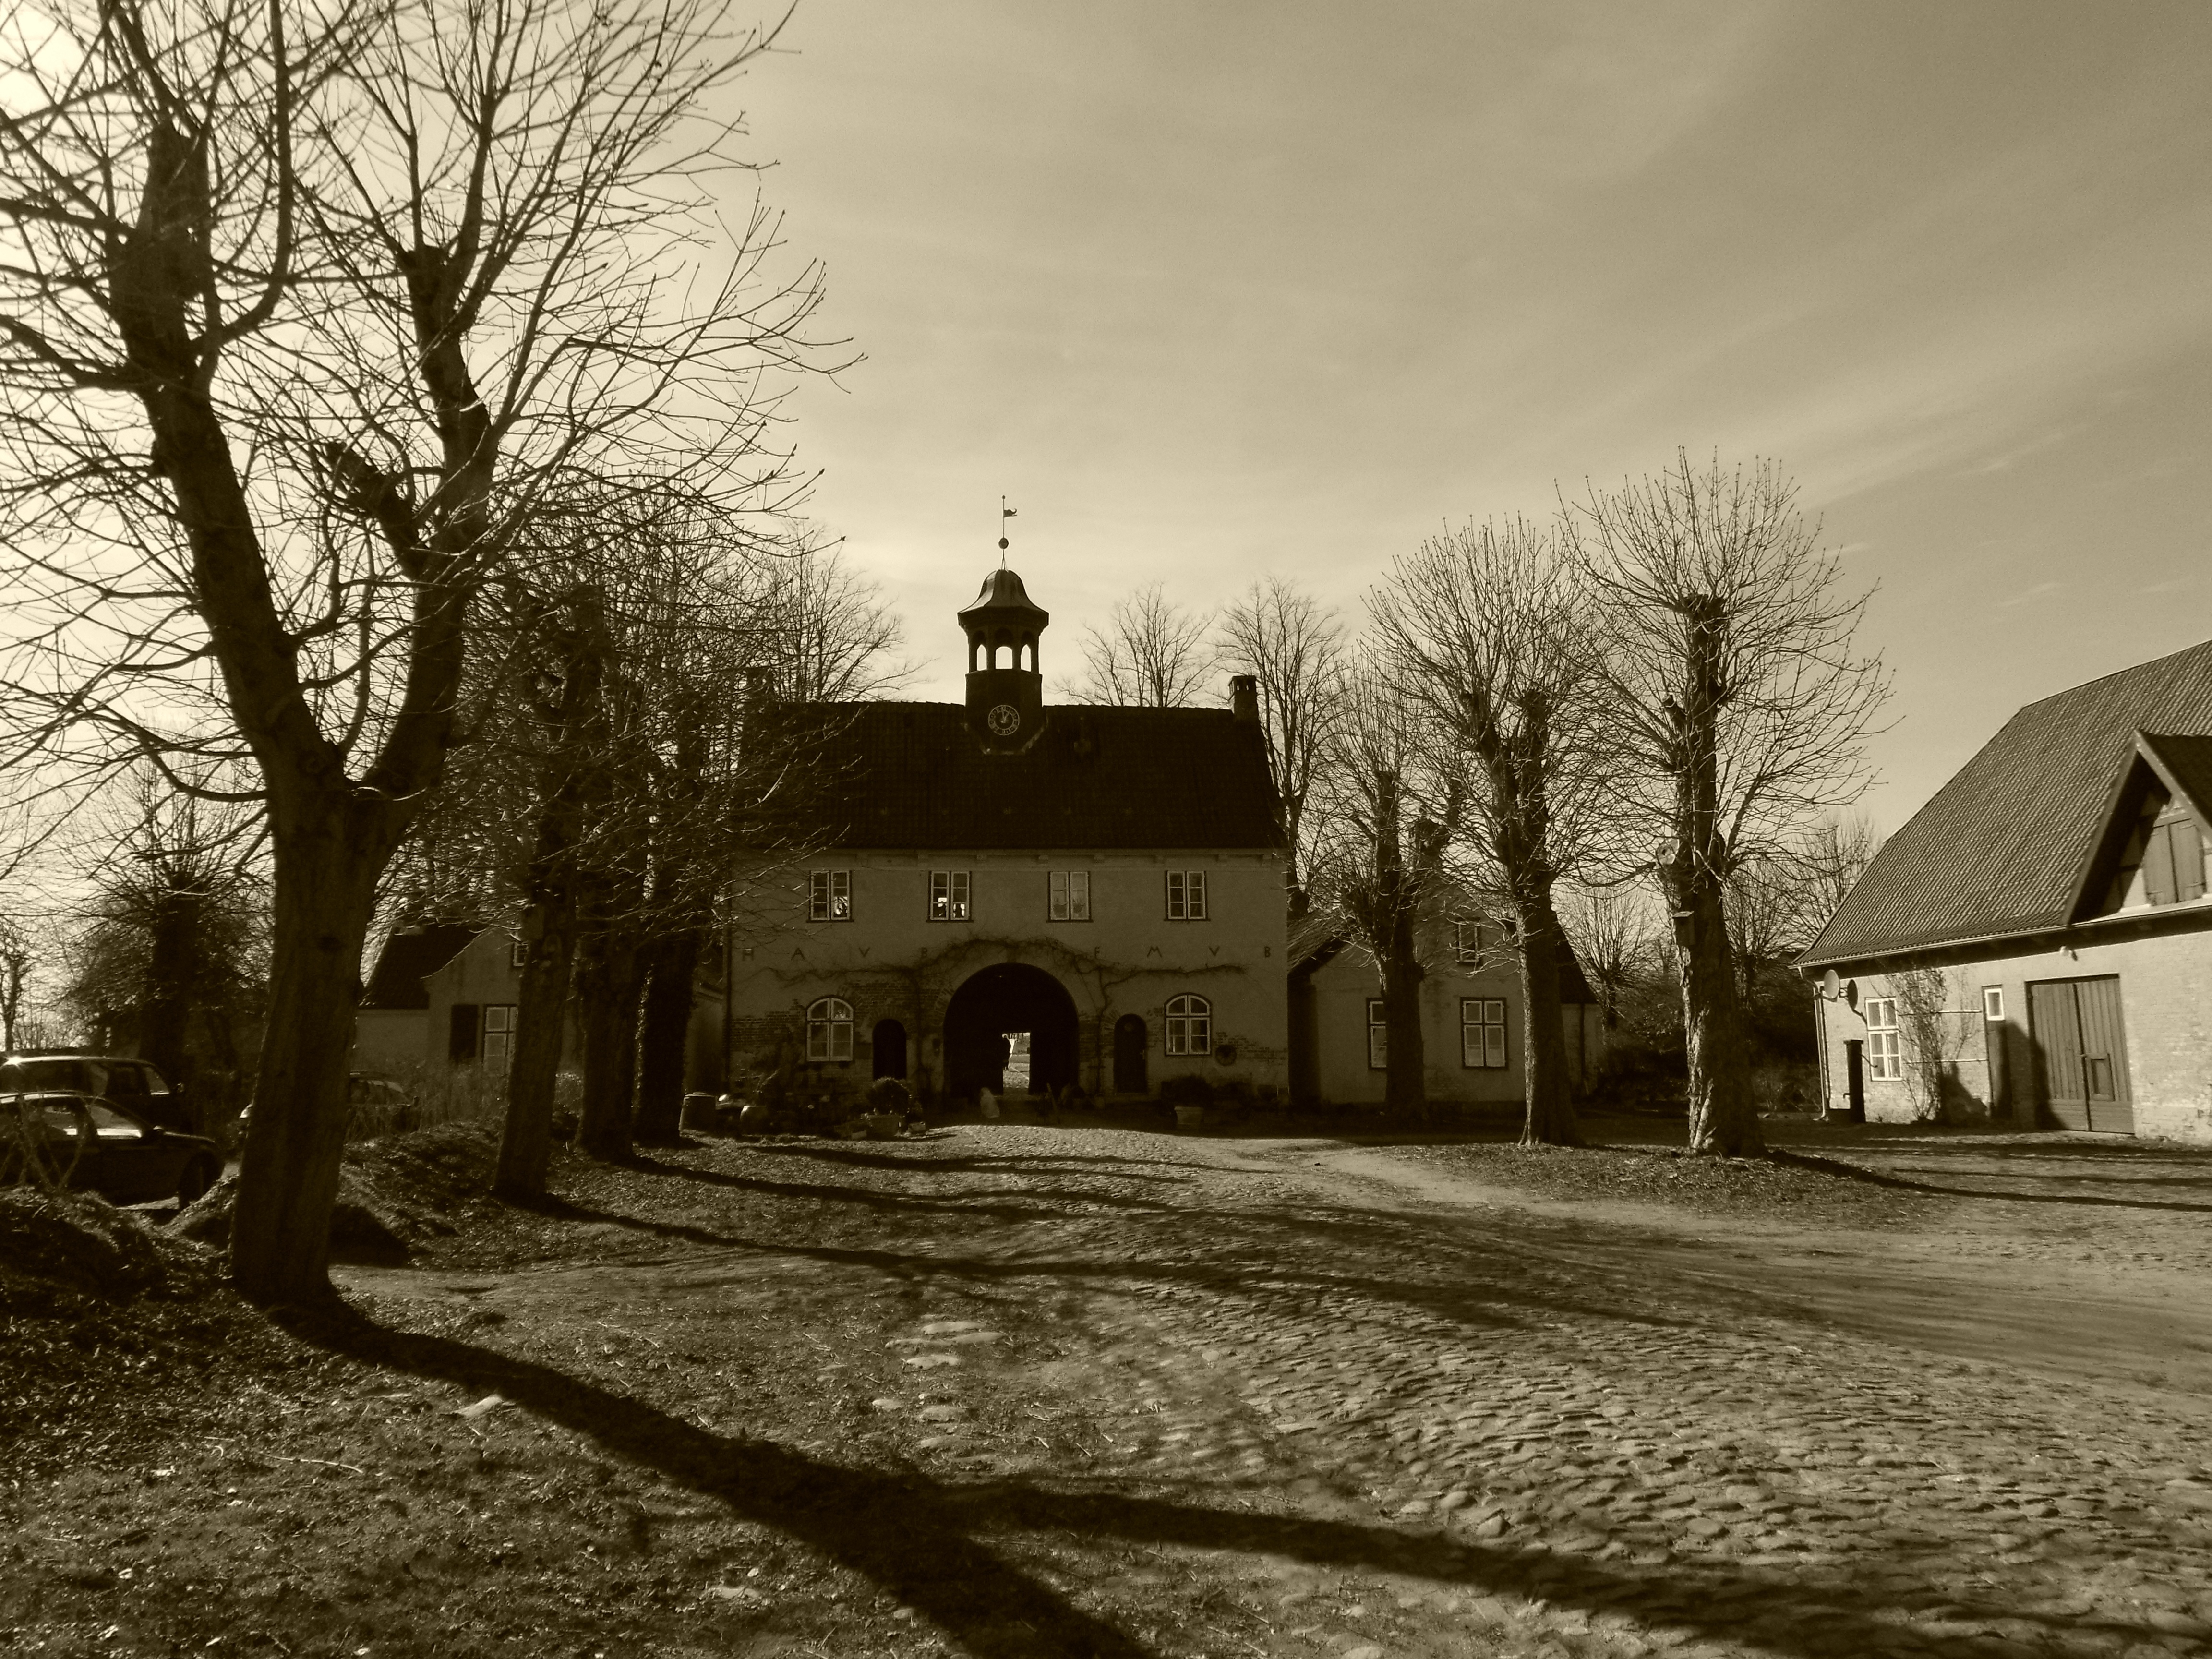
tree, winter, black and white, white, house, sunlight, morning, building, old, evening, castle, darkness, church, monochrome, goal, trees, sepia, history, historically, rural area, jersbek, monochrome photography, stormarn